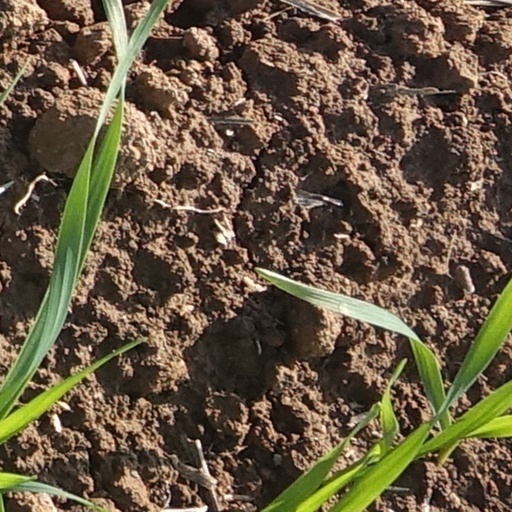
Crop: wheat